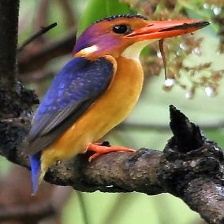
Species: PYGMY KINGFISHER
Scientific name: ISPIDINA PICTA